History of roads in Ireland

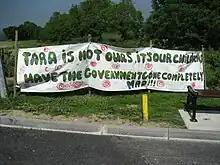
A banner protesting against the construction of the M3 motorway near the Hill of Tara, County Meath

The most recent development of the Irish roads network involved the construction of motorways (plural: "mótarbhealaí"). The first motorway section in the state was the M7 Naas by-pass, which opened in 1983. Several major routes between Dublin (major inter-urban routes) and other cities have been upgraded to motorway standard. Since December 2010, all motorways in Ireland are part of, or form, national primary roads. There was a considerable amount of motorway (and dual carriageway) construction between the years 2000 and 2010: at the end of 2003 there were 176.33 km of motorway in the Republic and 244.79 km of dual carriageway forming part of national roads. By the end of 2004 there were 191.71 km of motorway and 285.49 km of dual carriageway. This was extended, by the end of 2005, to 246.62 km of motorway and 308.4 km of dual carriageway (including 2+1 roads) and to 269.63 km of motorway and 352.91 km of dual carriageway (including 2+1 roads) by the end of 2006. By the end of 2007 there were 269.3 km of motorway, 405.62 km of dual carriageway and 38.99 km of 2+1 road. In 2008, another 125 km of newly constructed motorway were completed and some sections of dual carriageway on national routes were re-designated as motorways. In January 2009, there were 431 km of motorway and dual carriageway under construction with many more schemes at various planning stages; 145 km of newly constructed motorway and dual carriageway were completed in 2009, with another 286 km completed by December 2010. When all these roads were completed by 2010, there were a total of 916 km of motorway, high-quality dual carriageway and 2+2 roads out of approximately 2,649 km of national primary routes, about 45% of the national primary route network.